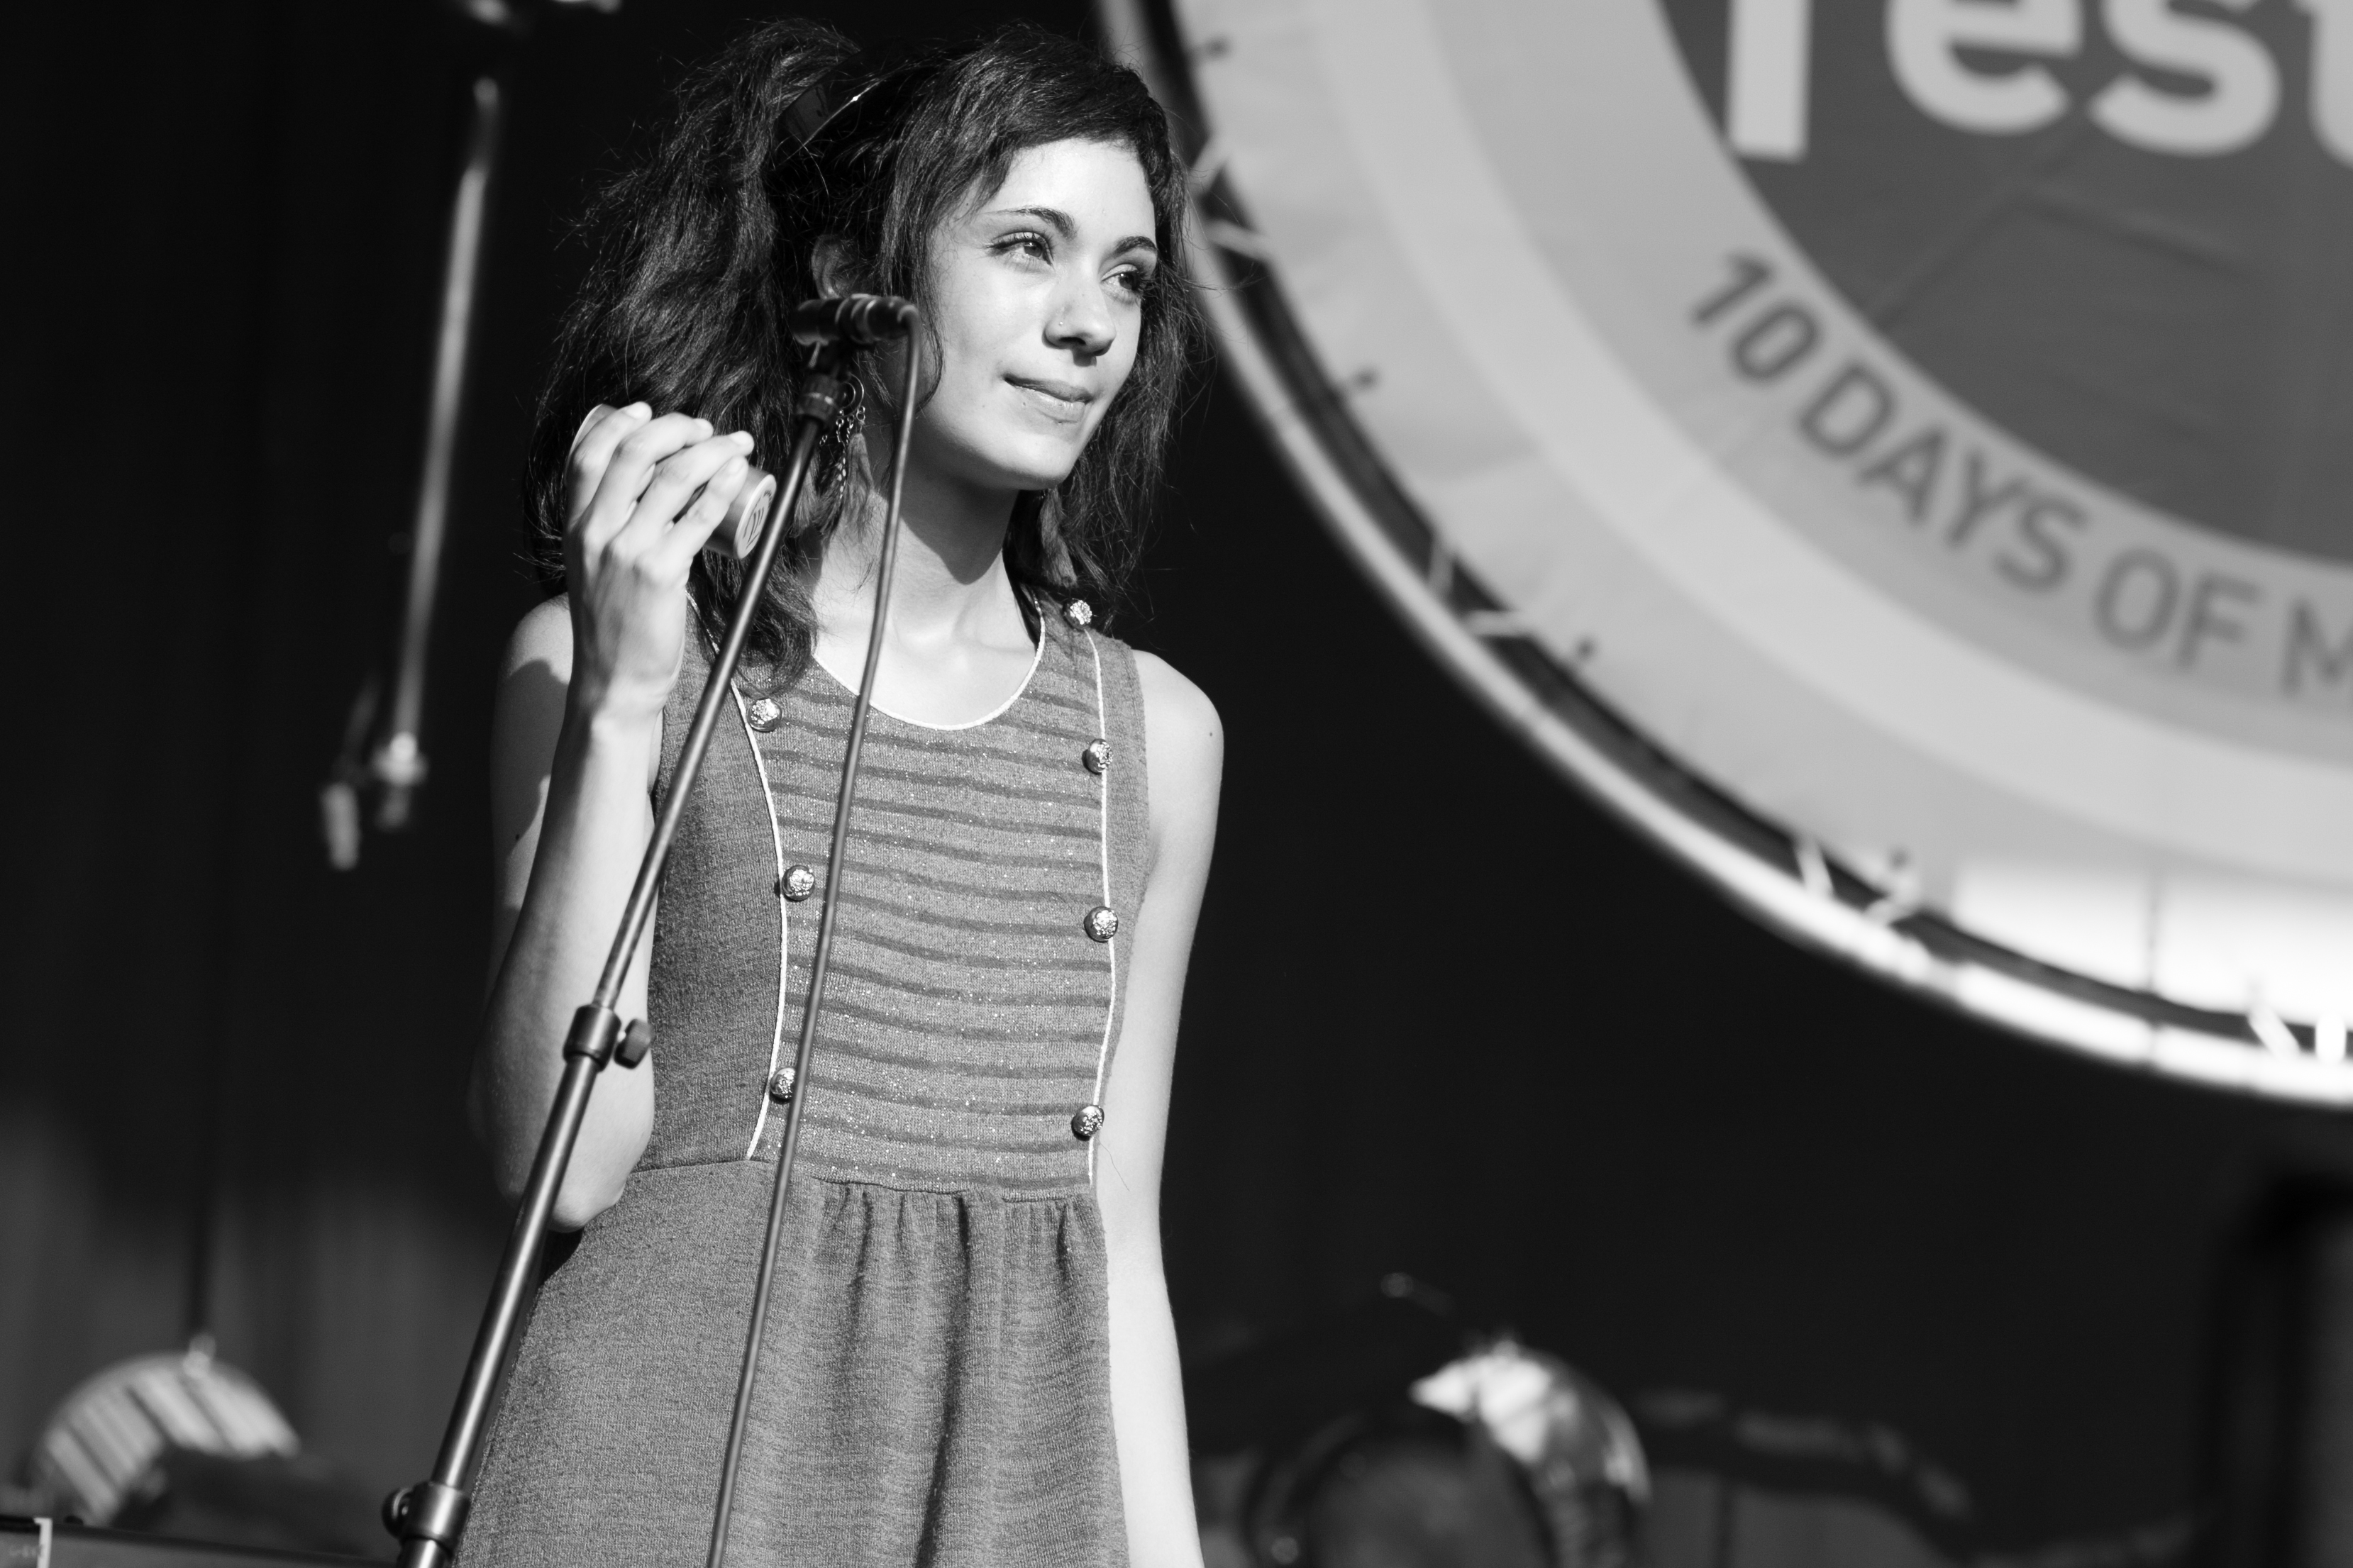
black and white, summer, concert, singer, live, model, canon, fashion, musician, monochrome, festival, 40d, gig, brussels, 2012, bsf2012, bsf, dan, san, dansan, singing, guitarist, photo shoot, singer songwriter, monochrome photography, supermodel